Bibliothèque de l'Arsenal

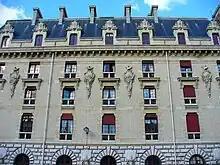
Caserne des Célestins going along the building

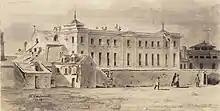
Bibliothèque de l'Arsenal seen from the boulevard Morland, drawing by Charles Ransonnette (1848)

The Bibliothèque de l'Arsenal ("Library of the Arsenal", founded 1757) in Paris has been part of the Bibliothèque nationale de France since 1934.